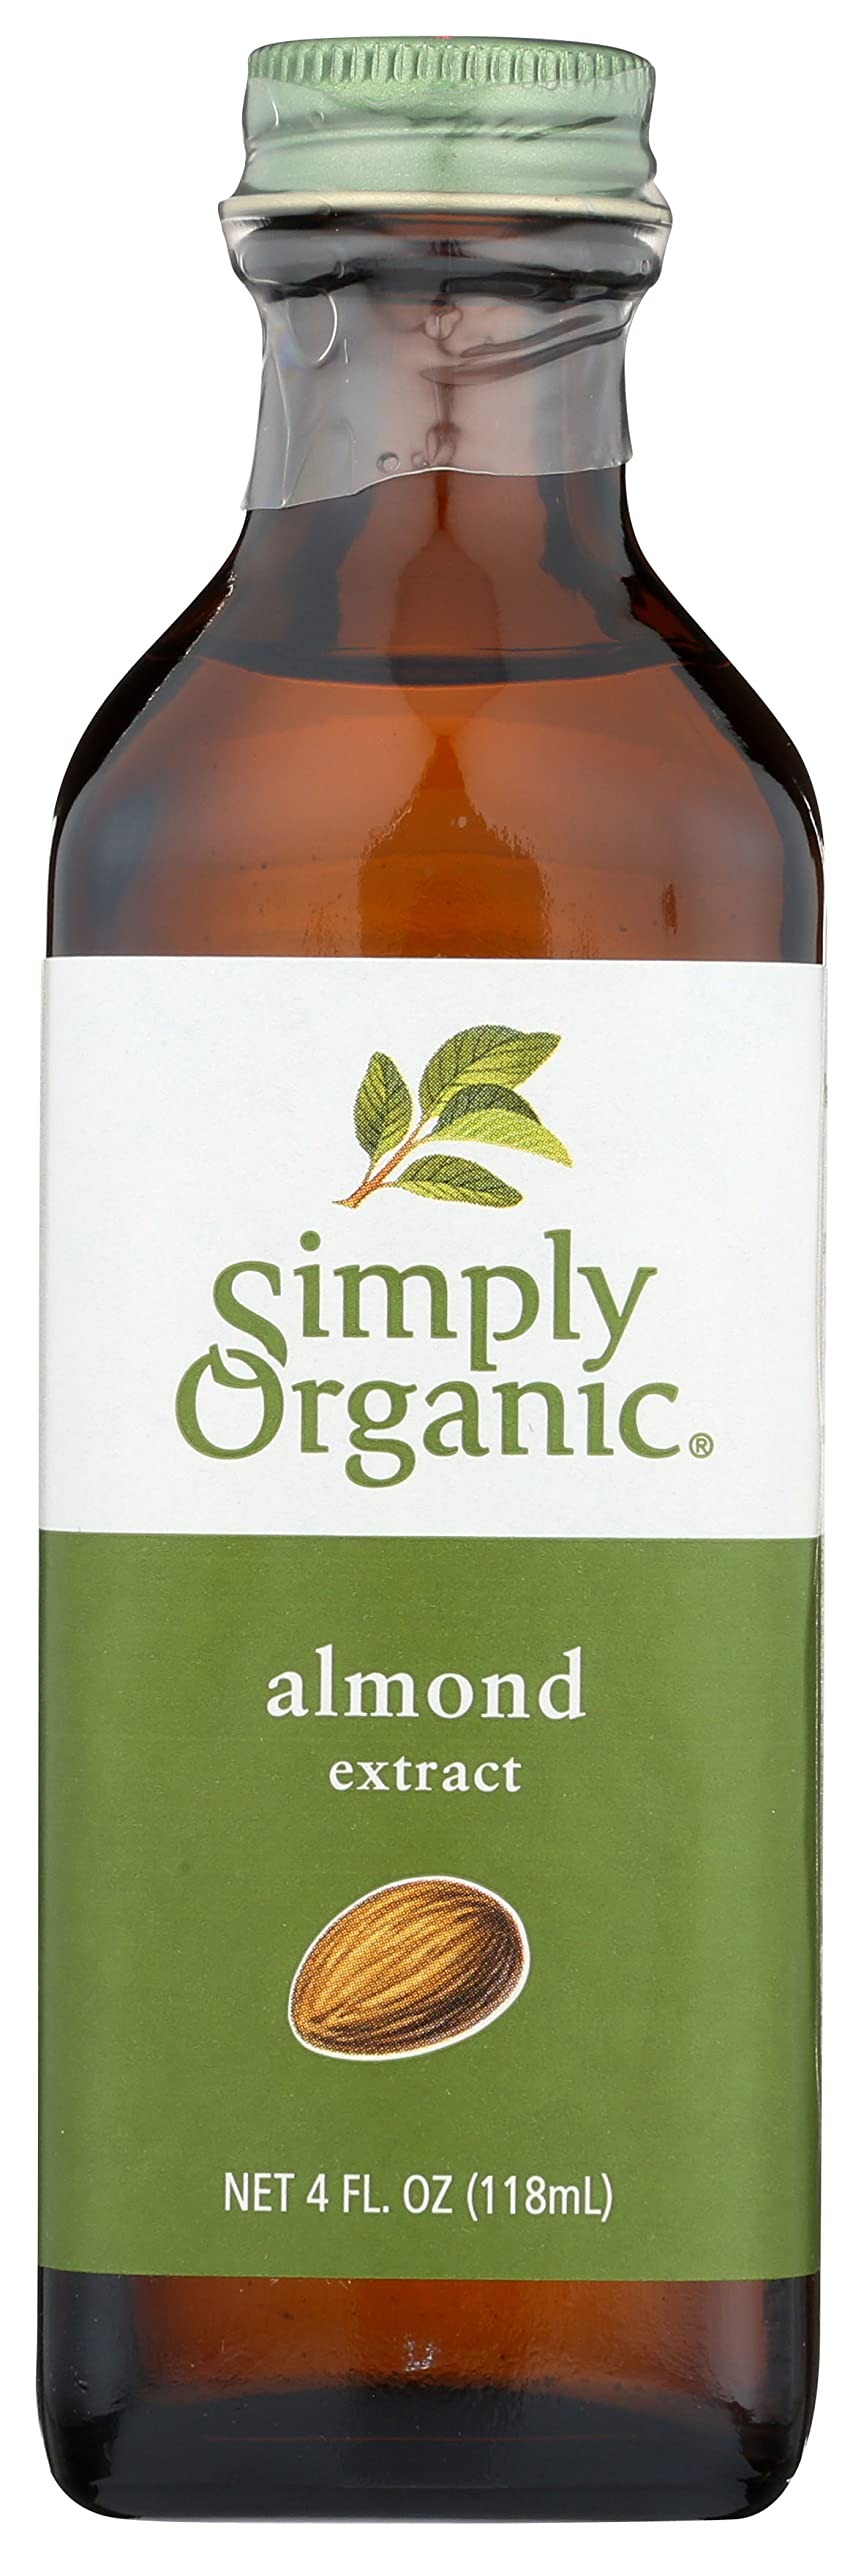
Item Name: Simply Organic Extract Almond Org, 4 Oz (Pack Of 6)
Bullet Point: Simply Organic Extract Almond Org, 4 Oz (Pack Of 6)
Value: 1.0
Unit: Count

Price: 44.495